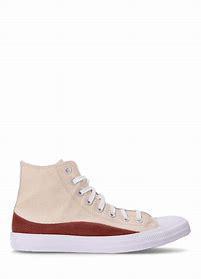
Brand: Converse
Model: Ctas Hi